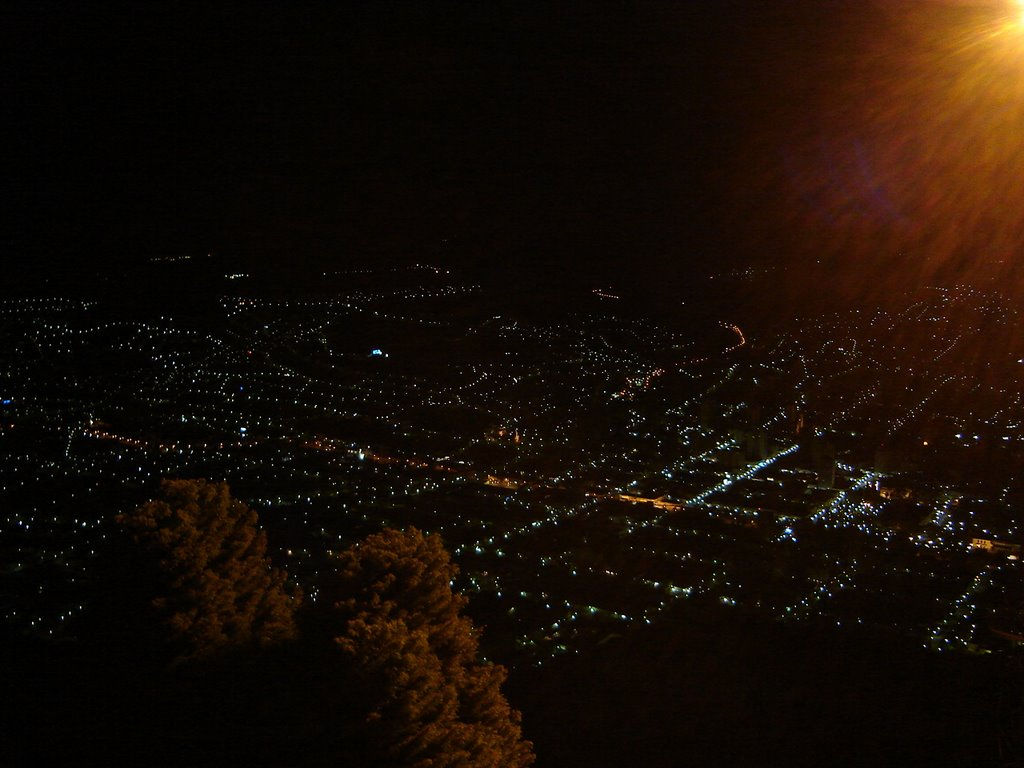
Fire: no
Smoke: no